Jack McConnell

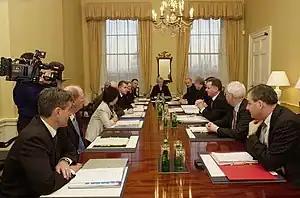
McConnell chairs the first meeting of his first government cabinet, December 2001

Shortly after being appointed McConnell began making appointments to his cabinet and announced his cabinet appointments on 27 November 2001. He announced his junior ministers later on the same day. Jim Wallace remained in the post of deputy first minister while Cathy Jamieson took over Mr McConnell's education brief and Wendy Alexander and Ross Finnie remained as ministers. Sam Galbraith and Angus MacKay stood down and Jackie Baillie, Sarah Boyack and Tom McCabe reshuffled out of government, while Susan Deacon was offered the post of social justice minister but refused the offer and moved to the backbenches. Cathy Jamieson, Mike Watson, Malcolm Chisholm, Iain Gray, Patricia Ferguson and Andy Kerr were all promoted to cabinet. Elish Angiolini QC was appointed as Solicitor General, the first woman to hold the role.